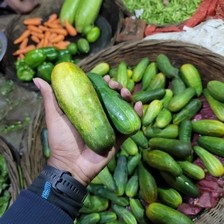
Label: cucumber